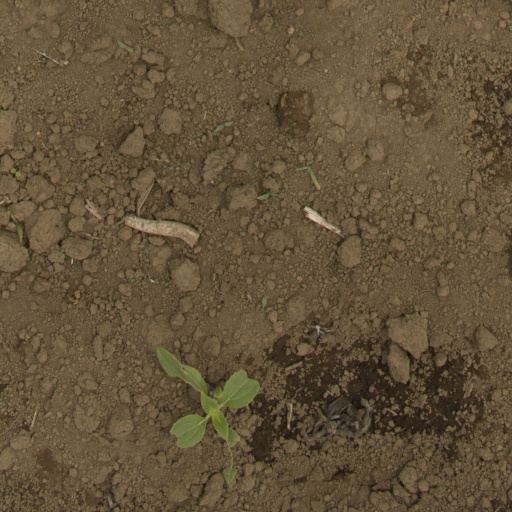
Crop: Jerusalem artichoke